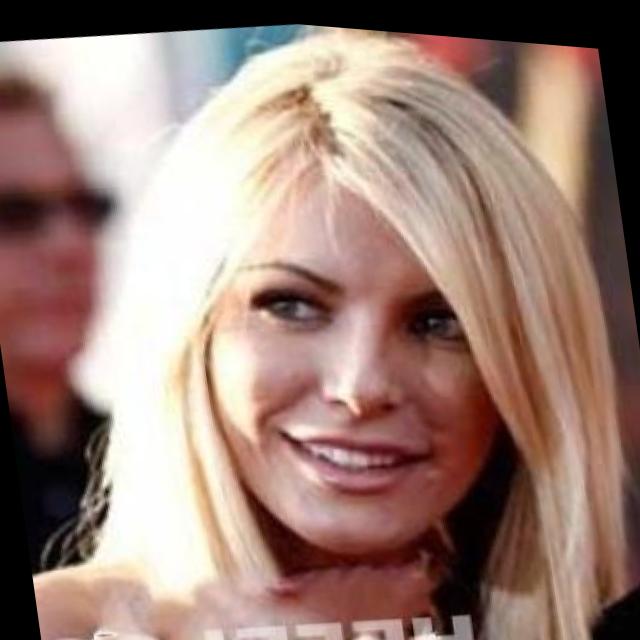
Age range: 21-44